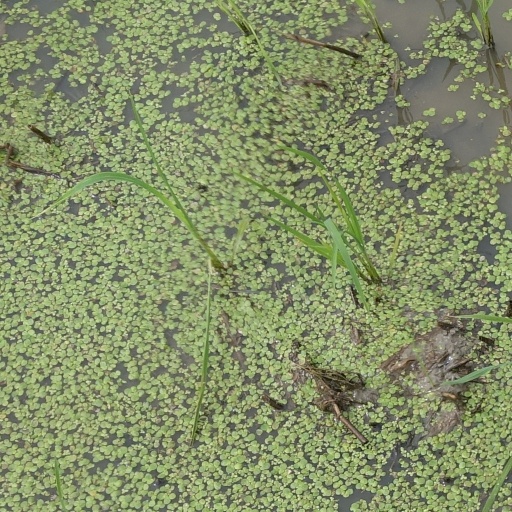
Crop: rice